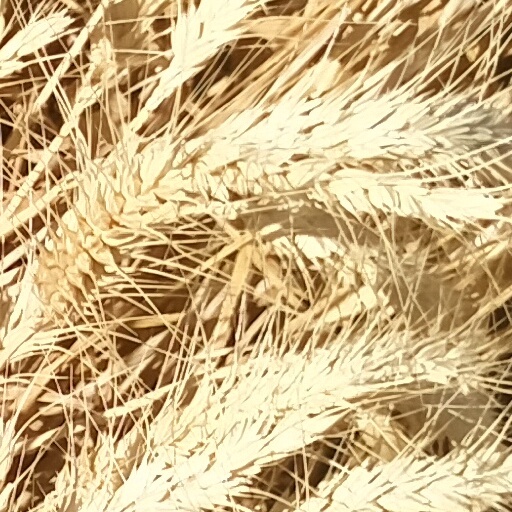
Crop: wheat